Constantine Phipps, 2nd Baron Mulgrave

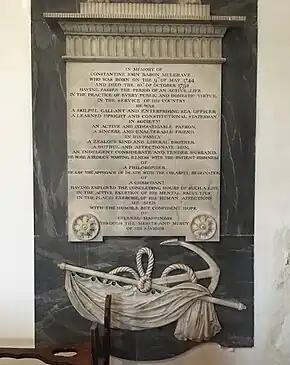
Commemorative plaque for Constantine Phipps at St Oswald's Church, Lythe, North Yorkshire. It records his date of birth as 9 May 1744, at variance with other sources.

On 13 September 1775, he succeeded his father as Baron Mulgrave in the Peerage of Ireland. He became MP for Huntingdon in 1777, and was also appointed as one of the Lords of the Admiralty. Continuing an active naval career, he commissioned the 74-gun in 1778, and played a leading role in the Battle of Ushant on 27 July that year. Phipps led the attack on the 90-gun , but the indecisive nature of the engagement meant that the French ship was able to escape.